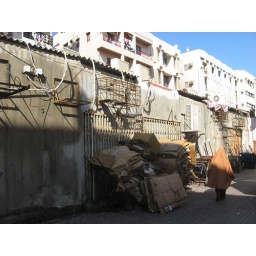
Veiled woman walks by neatly bundled cardboard box trash just outside the gold market